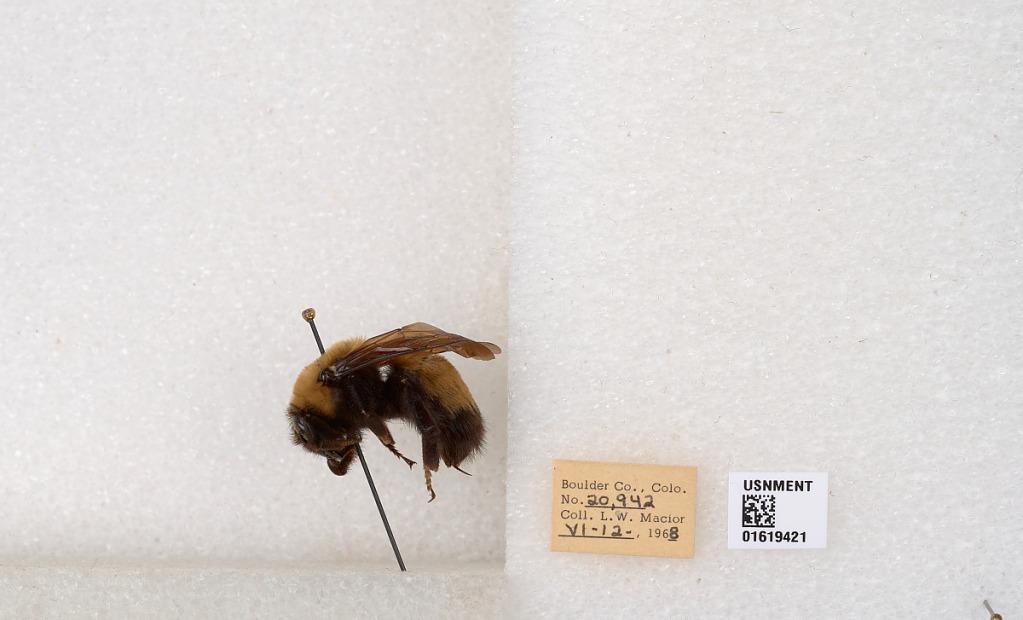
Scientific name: Bombus (Bombus) nevadensis Cresson